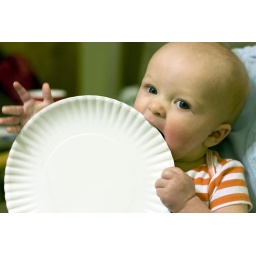
Ian chews on a paper plate at our house Monday, Jan. 11, 2010, in Monticello, Ill.